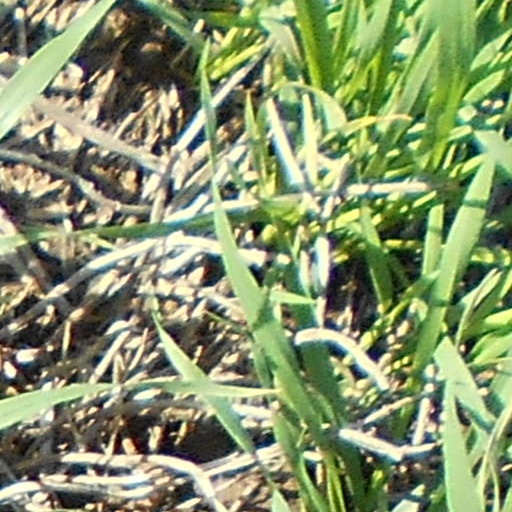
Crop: wheat